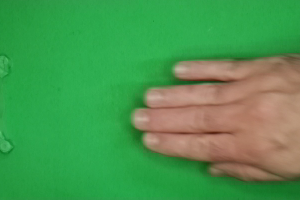
Label: paper